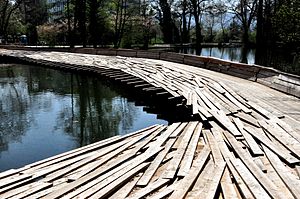
Tadashi Kawamata / Galleri
Tadashi Kawamata er en japansk installationskunstner, der bor og arbejder i Paris og Tokyo.